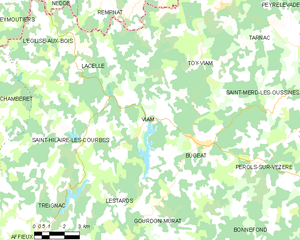
Viam est une commune française située dans le département de la Corrèze en région Nouvelle-Aquitaine.